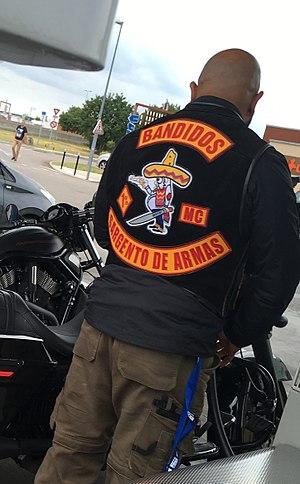
Bandidos Danois
Bandidos est un club de motards présent partout à travers le monde. Le club a été créé en 1966 par Don Chambers au Texas. Son slogan est « We are the people our parents warned us about ». Ses effectifs sont estimés à 2 800 membres répartis en plus de 200 sous-organisations ou chapitres, localisés dans 23 pays. Il est cité comme un club criminalisé dans les dossiers du FBI.